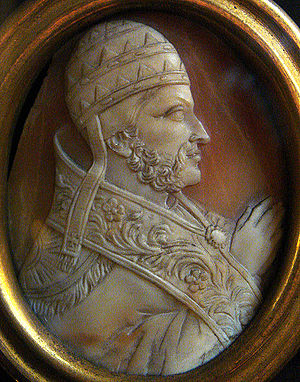
Pave Nikolaus 3.
Nikolaus 3., oprindelig Johan Giovanni Gaetani Ursini var pave 1277—1280.